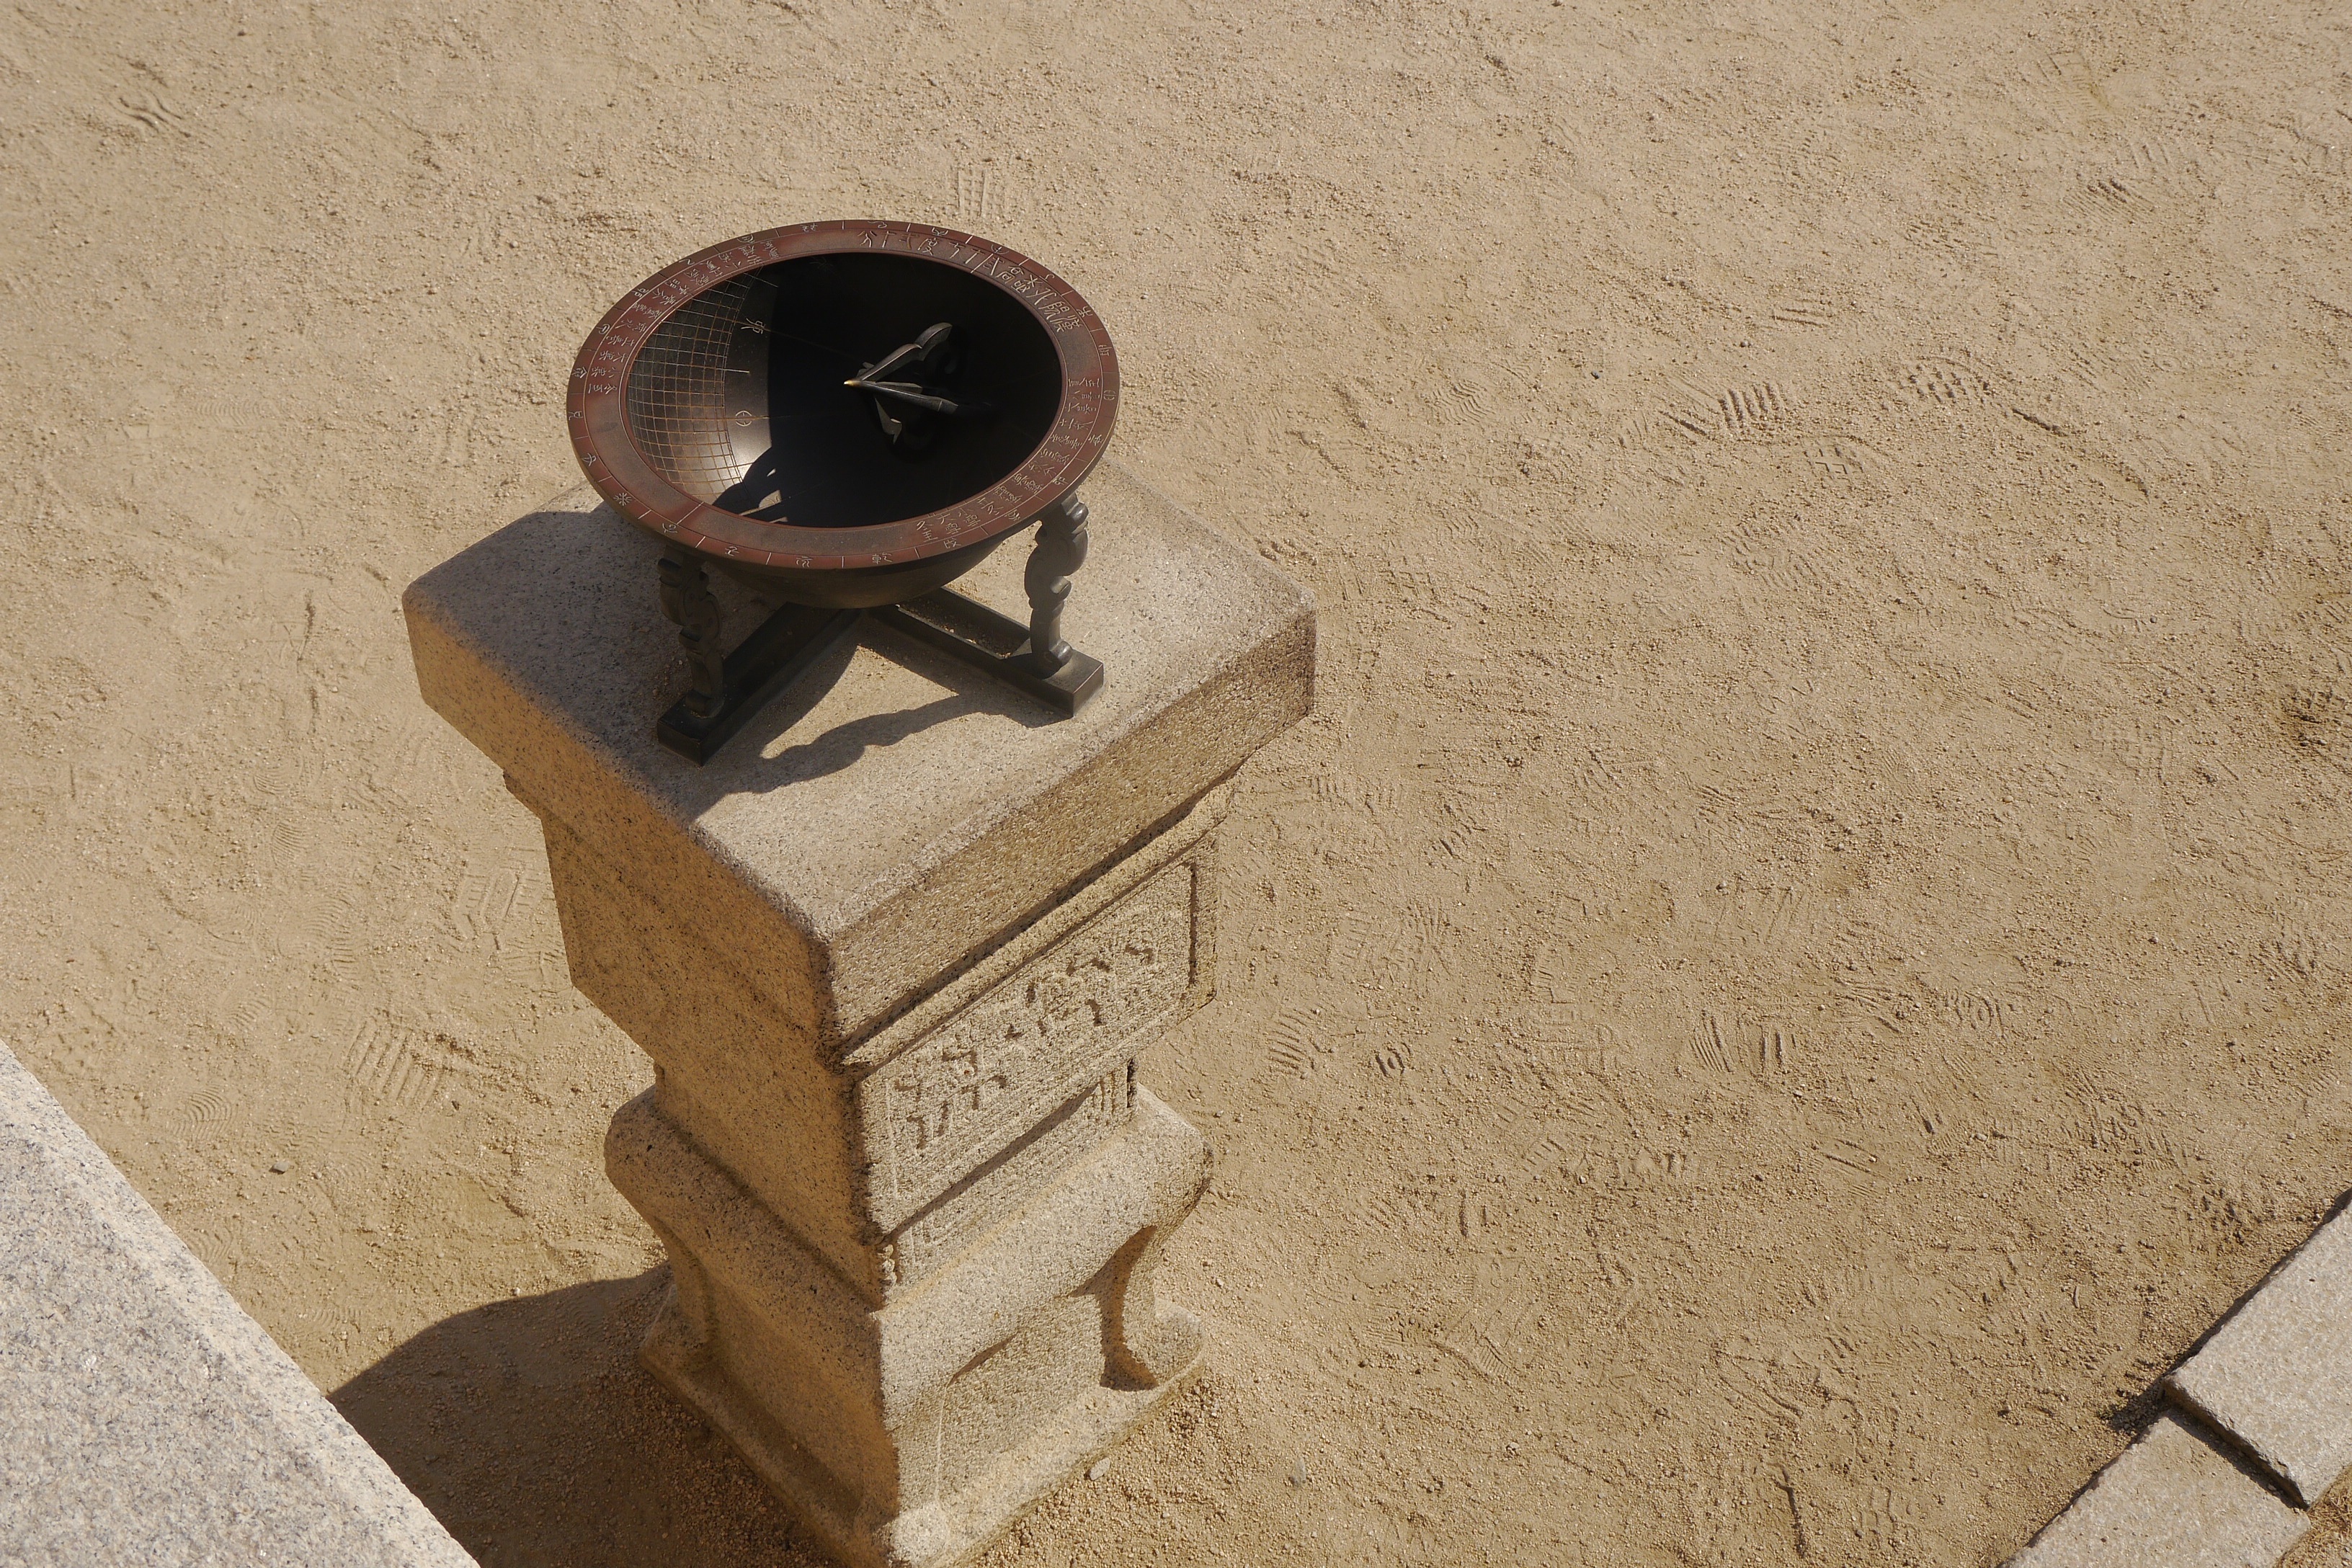
wood, floor, material, shape, sundial, republic of korea, flooring, changdeokgung